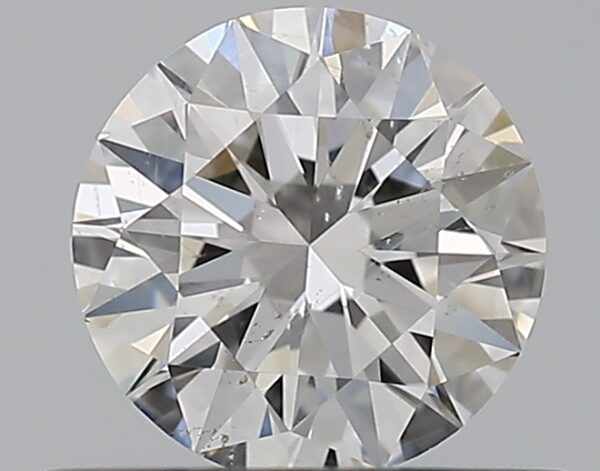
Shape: round
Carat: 0.51
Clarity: SI1
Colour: E
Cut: EX
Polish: EX
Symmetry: EX
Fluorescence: N
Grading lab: GIA
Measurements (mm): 5.15 x 5.17 x 3.14